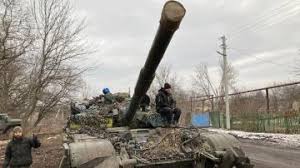
Label: T-64